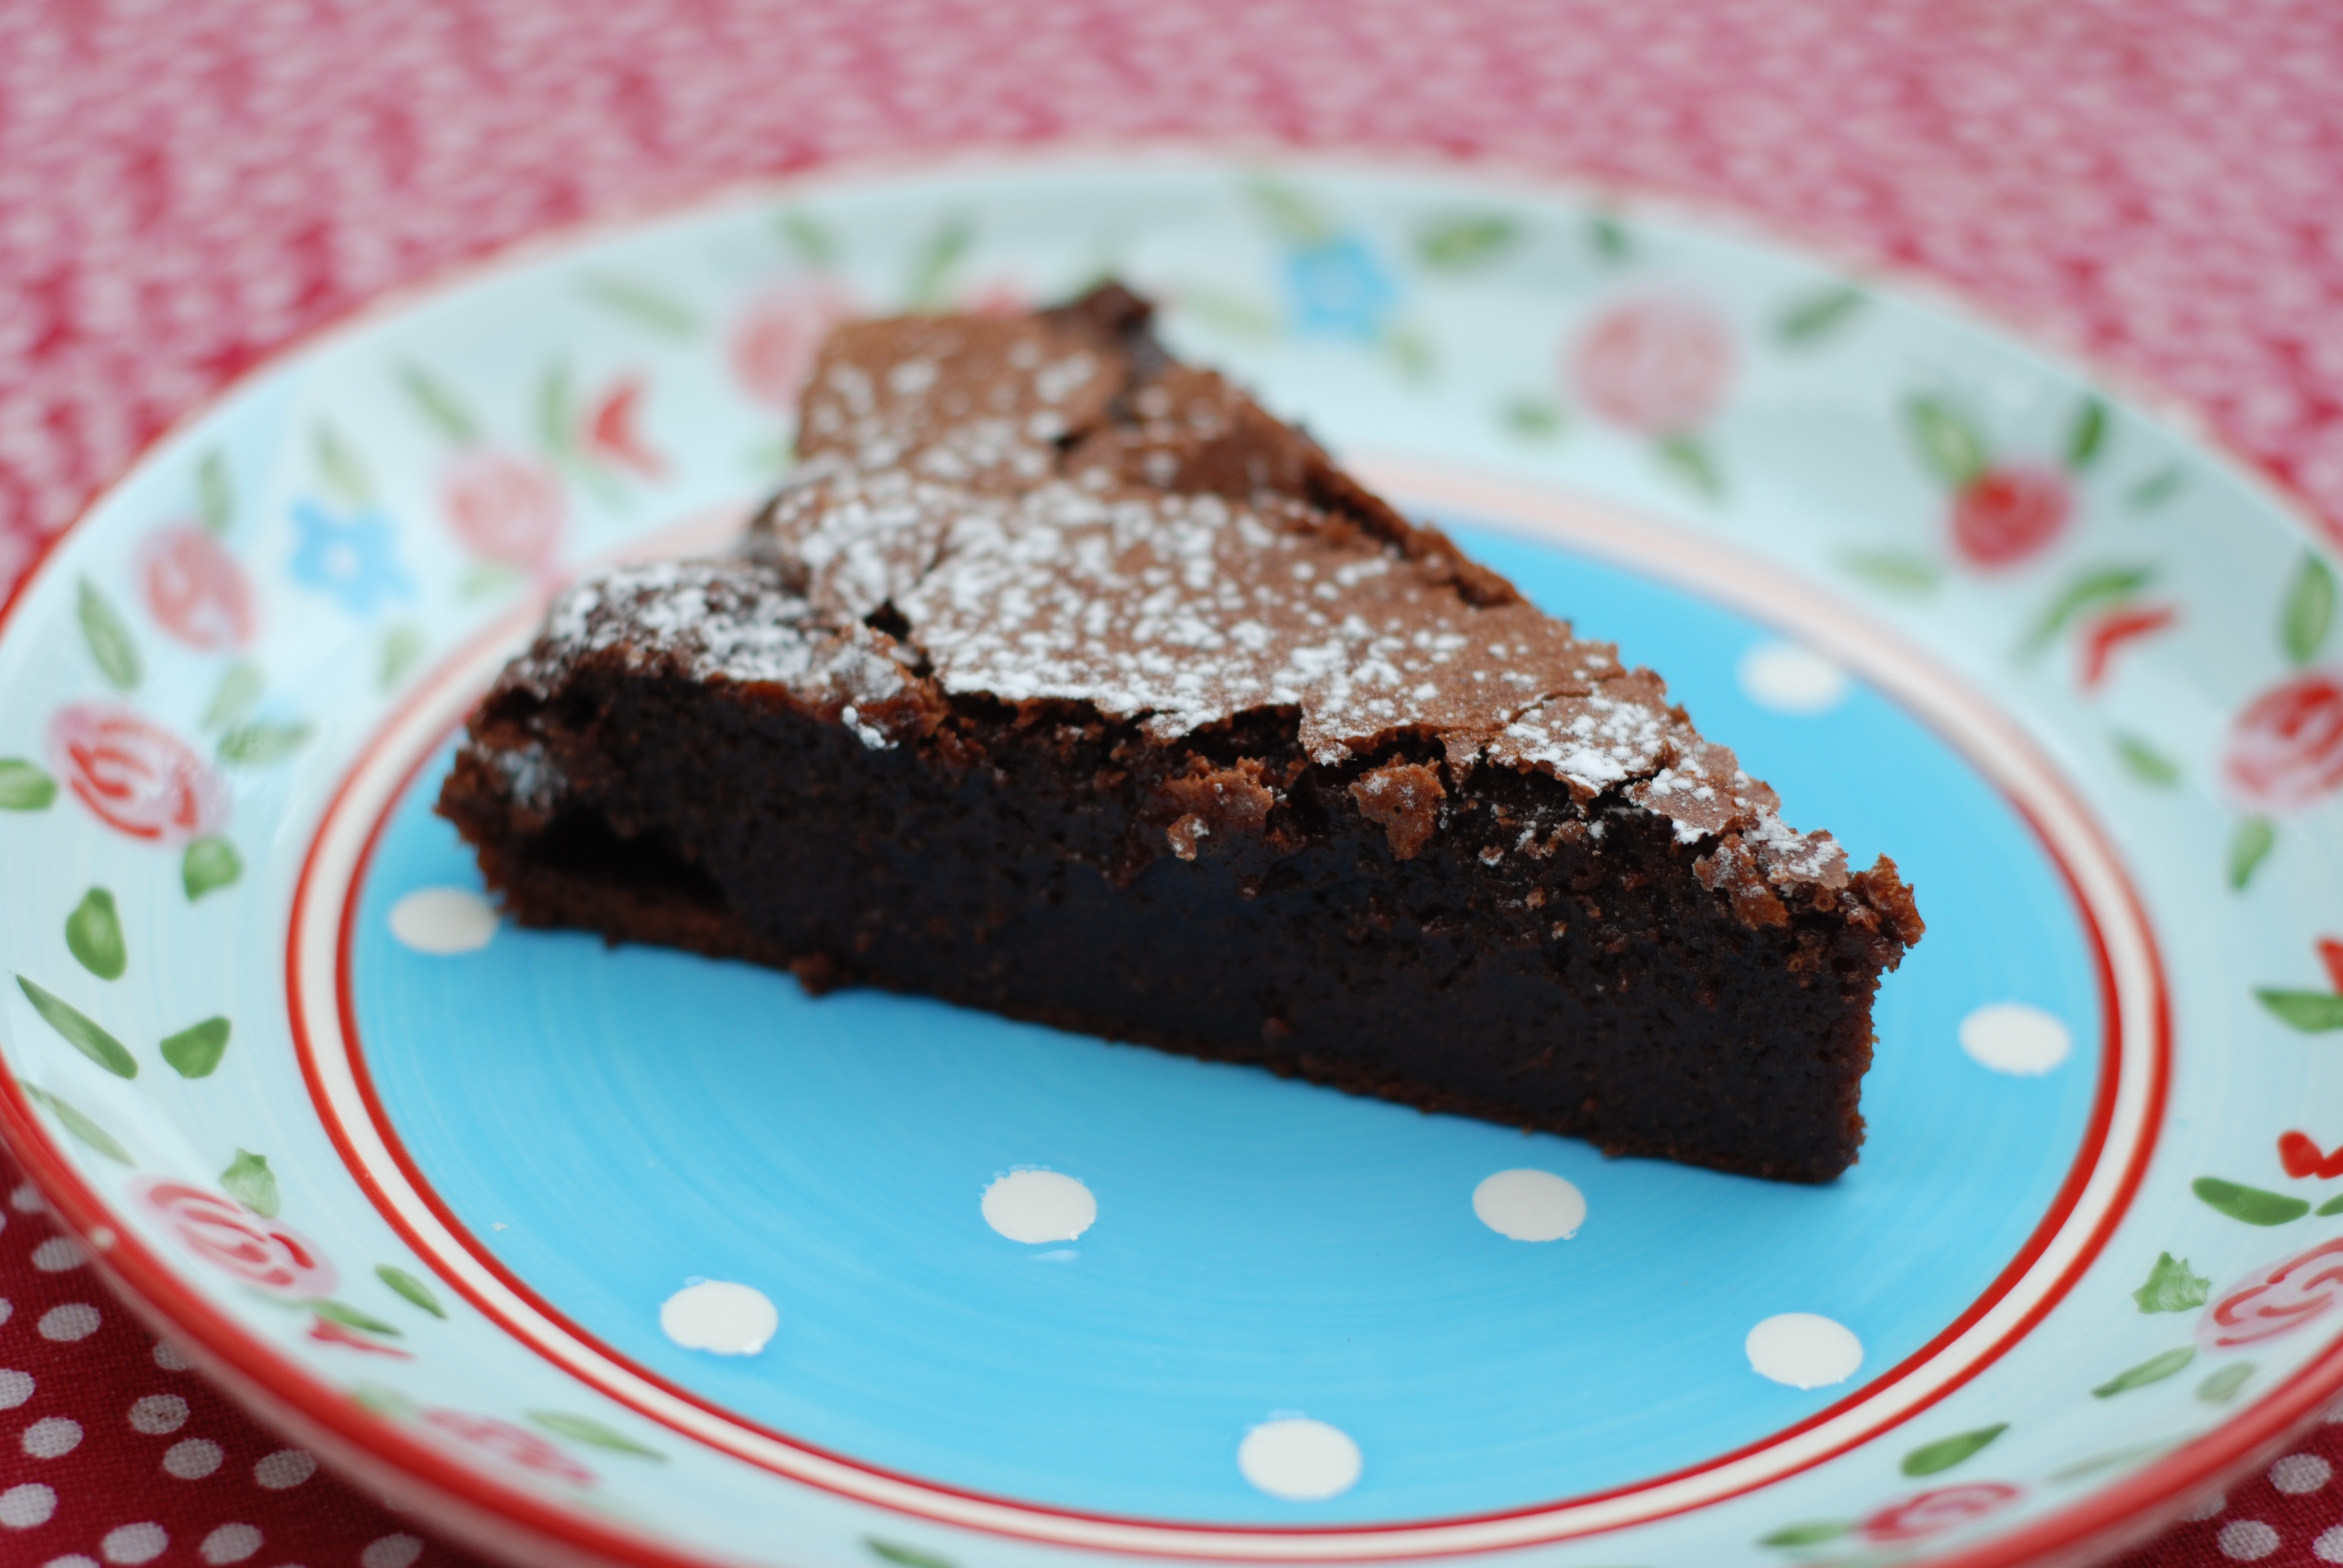
sweet, dark, dish, food, produce, chocolate, baking, dessert, eat, delicious, cake, fudge, chocolate cake, sugar, icing, tasty, baked goods, chocolate brownie, sachertorte, flourless chocolate cake, torta caprese